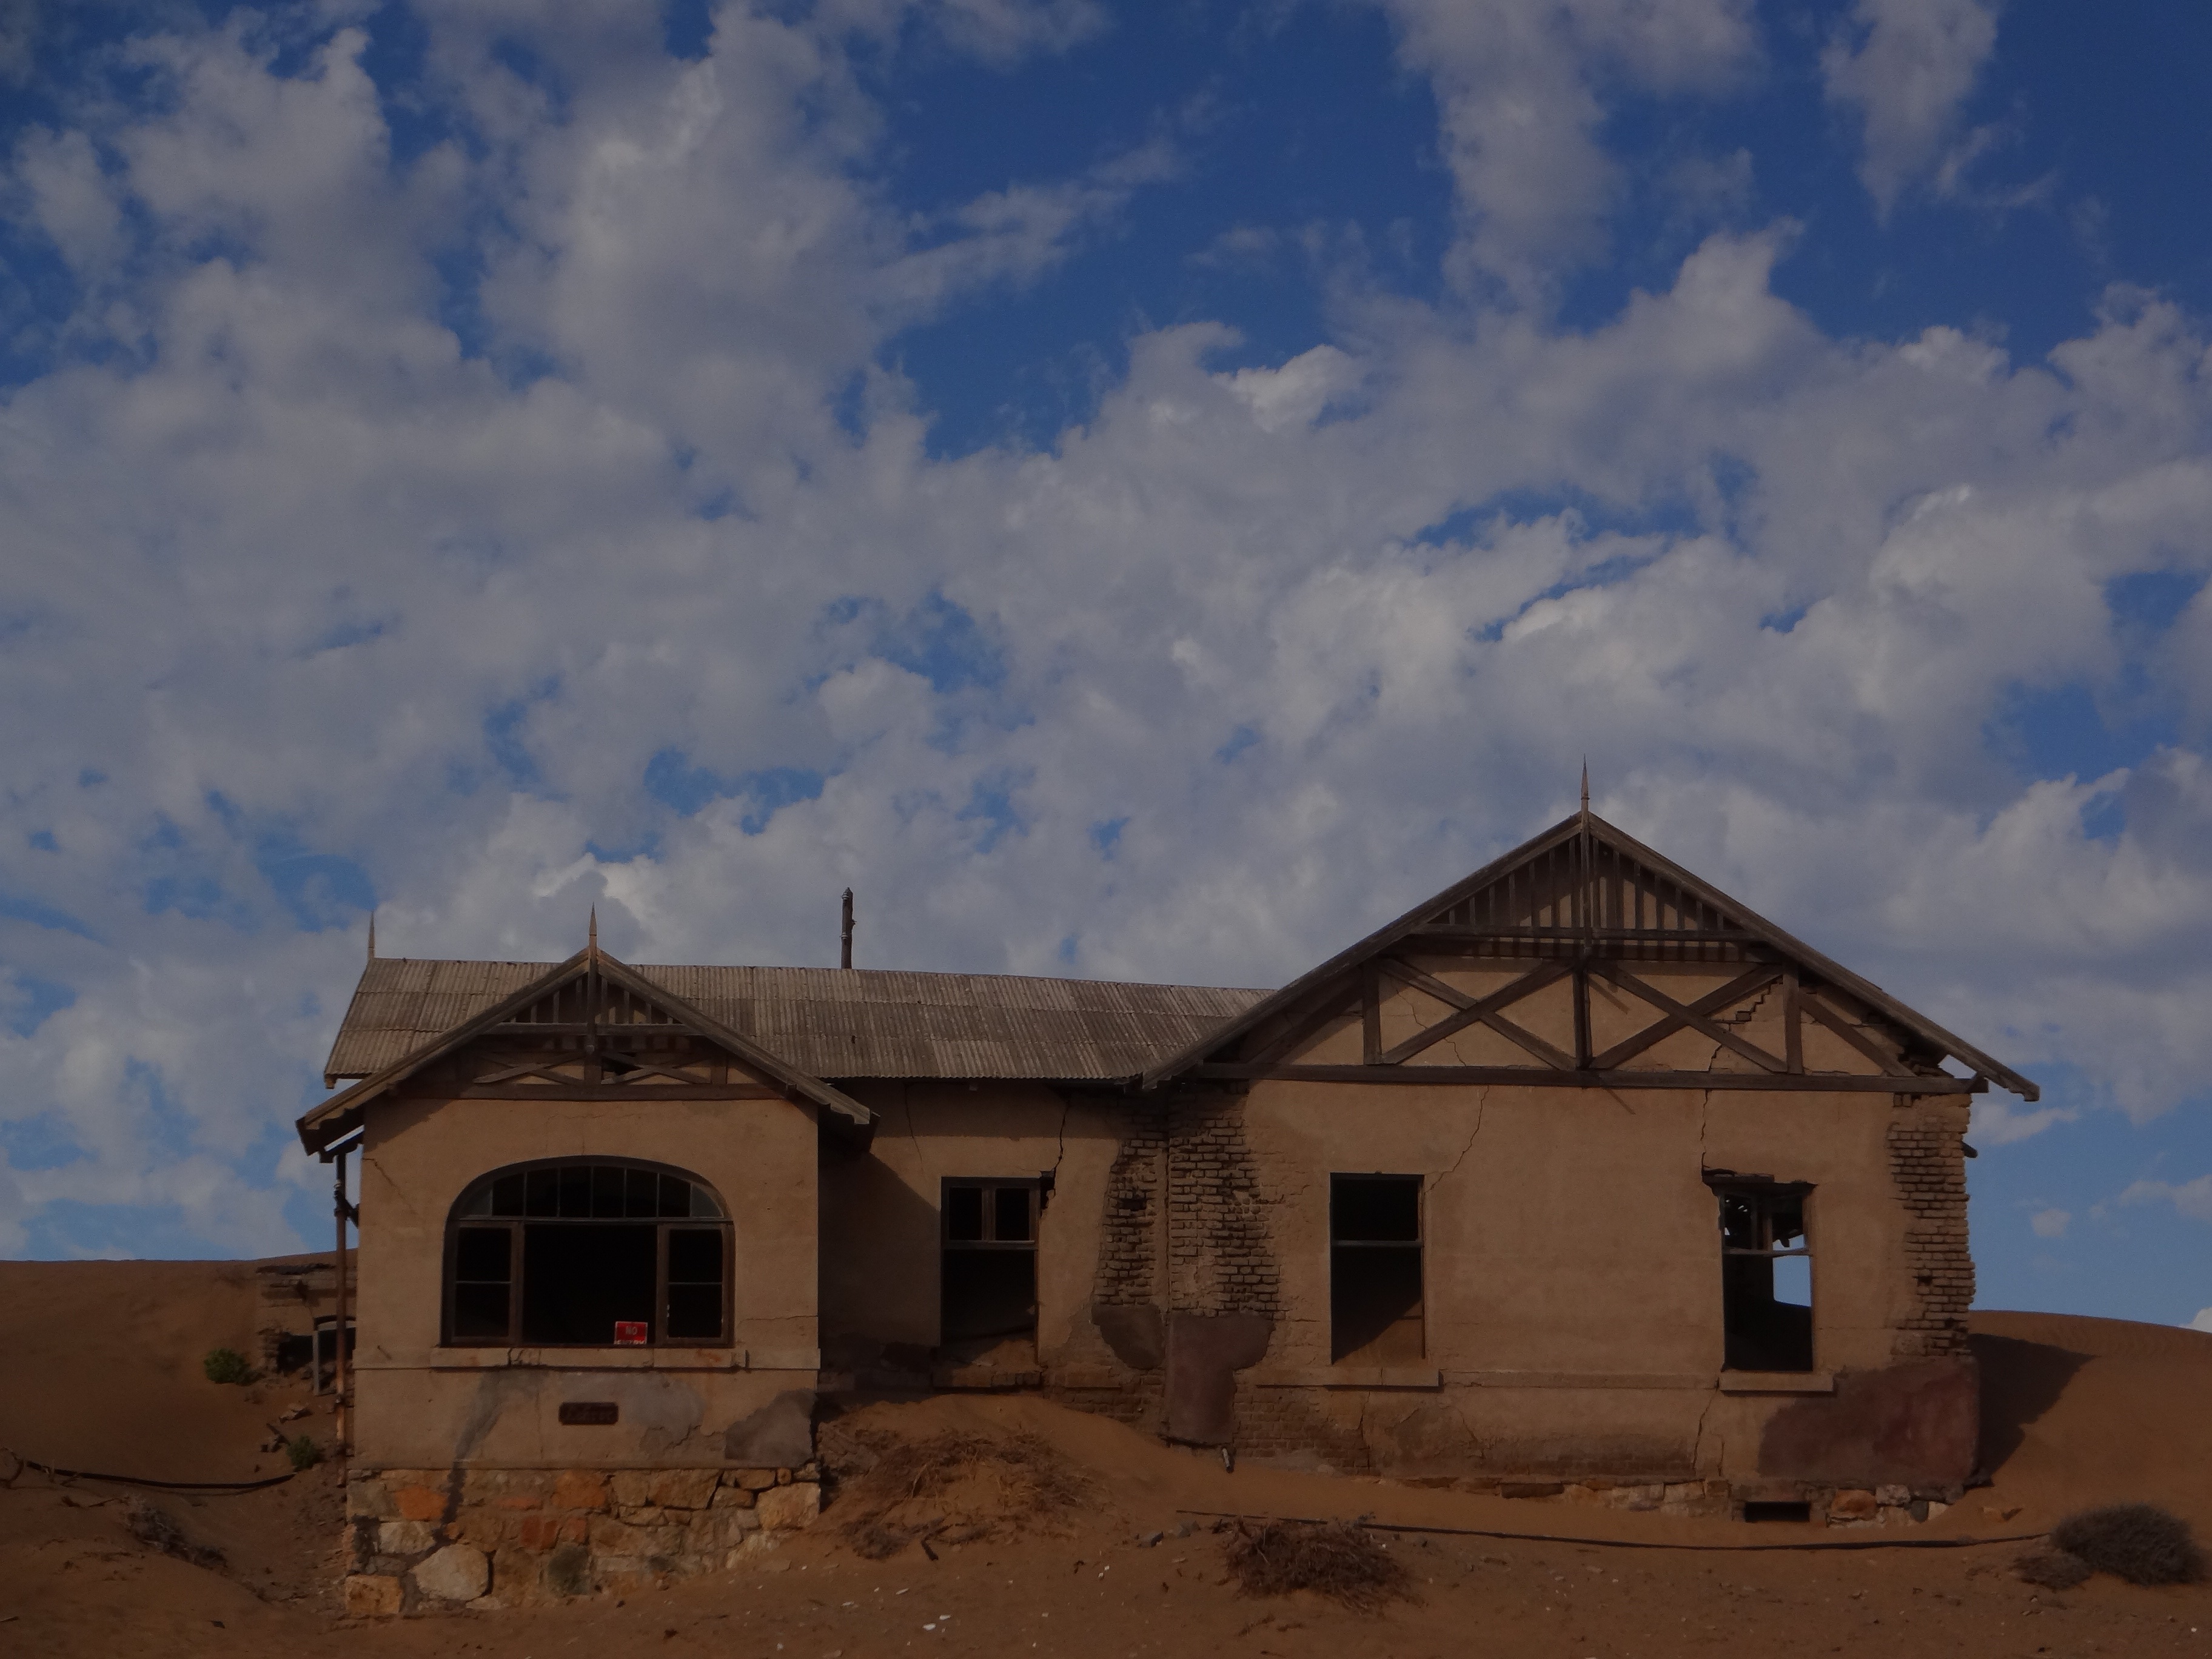
landscape, sand, sky, house, desert, building, vacation, desolate, africa, abandoned, empty, historic, ruin, deserted, ghost town, estate, decayed, rural area, namibia, kolmanskop